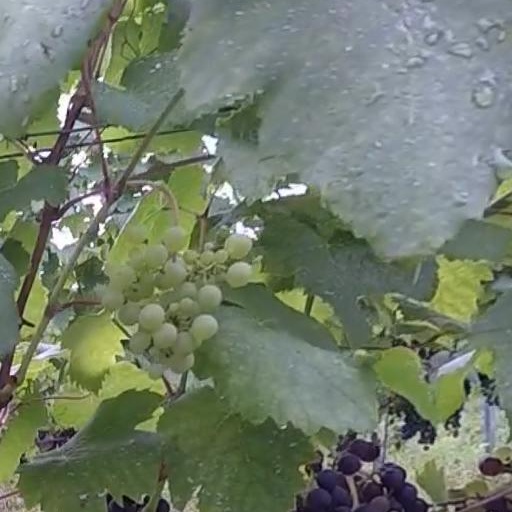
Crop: grape